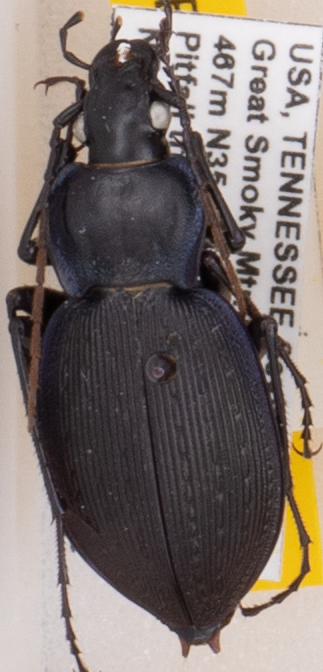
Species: Carabus goryi
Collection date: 2022-06-07
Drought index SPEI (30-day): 1.69
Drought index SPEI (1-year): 0.738
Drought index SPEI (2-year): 1.354